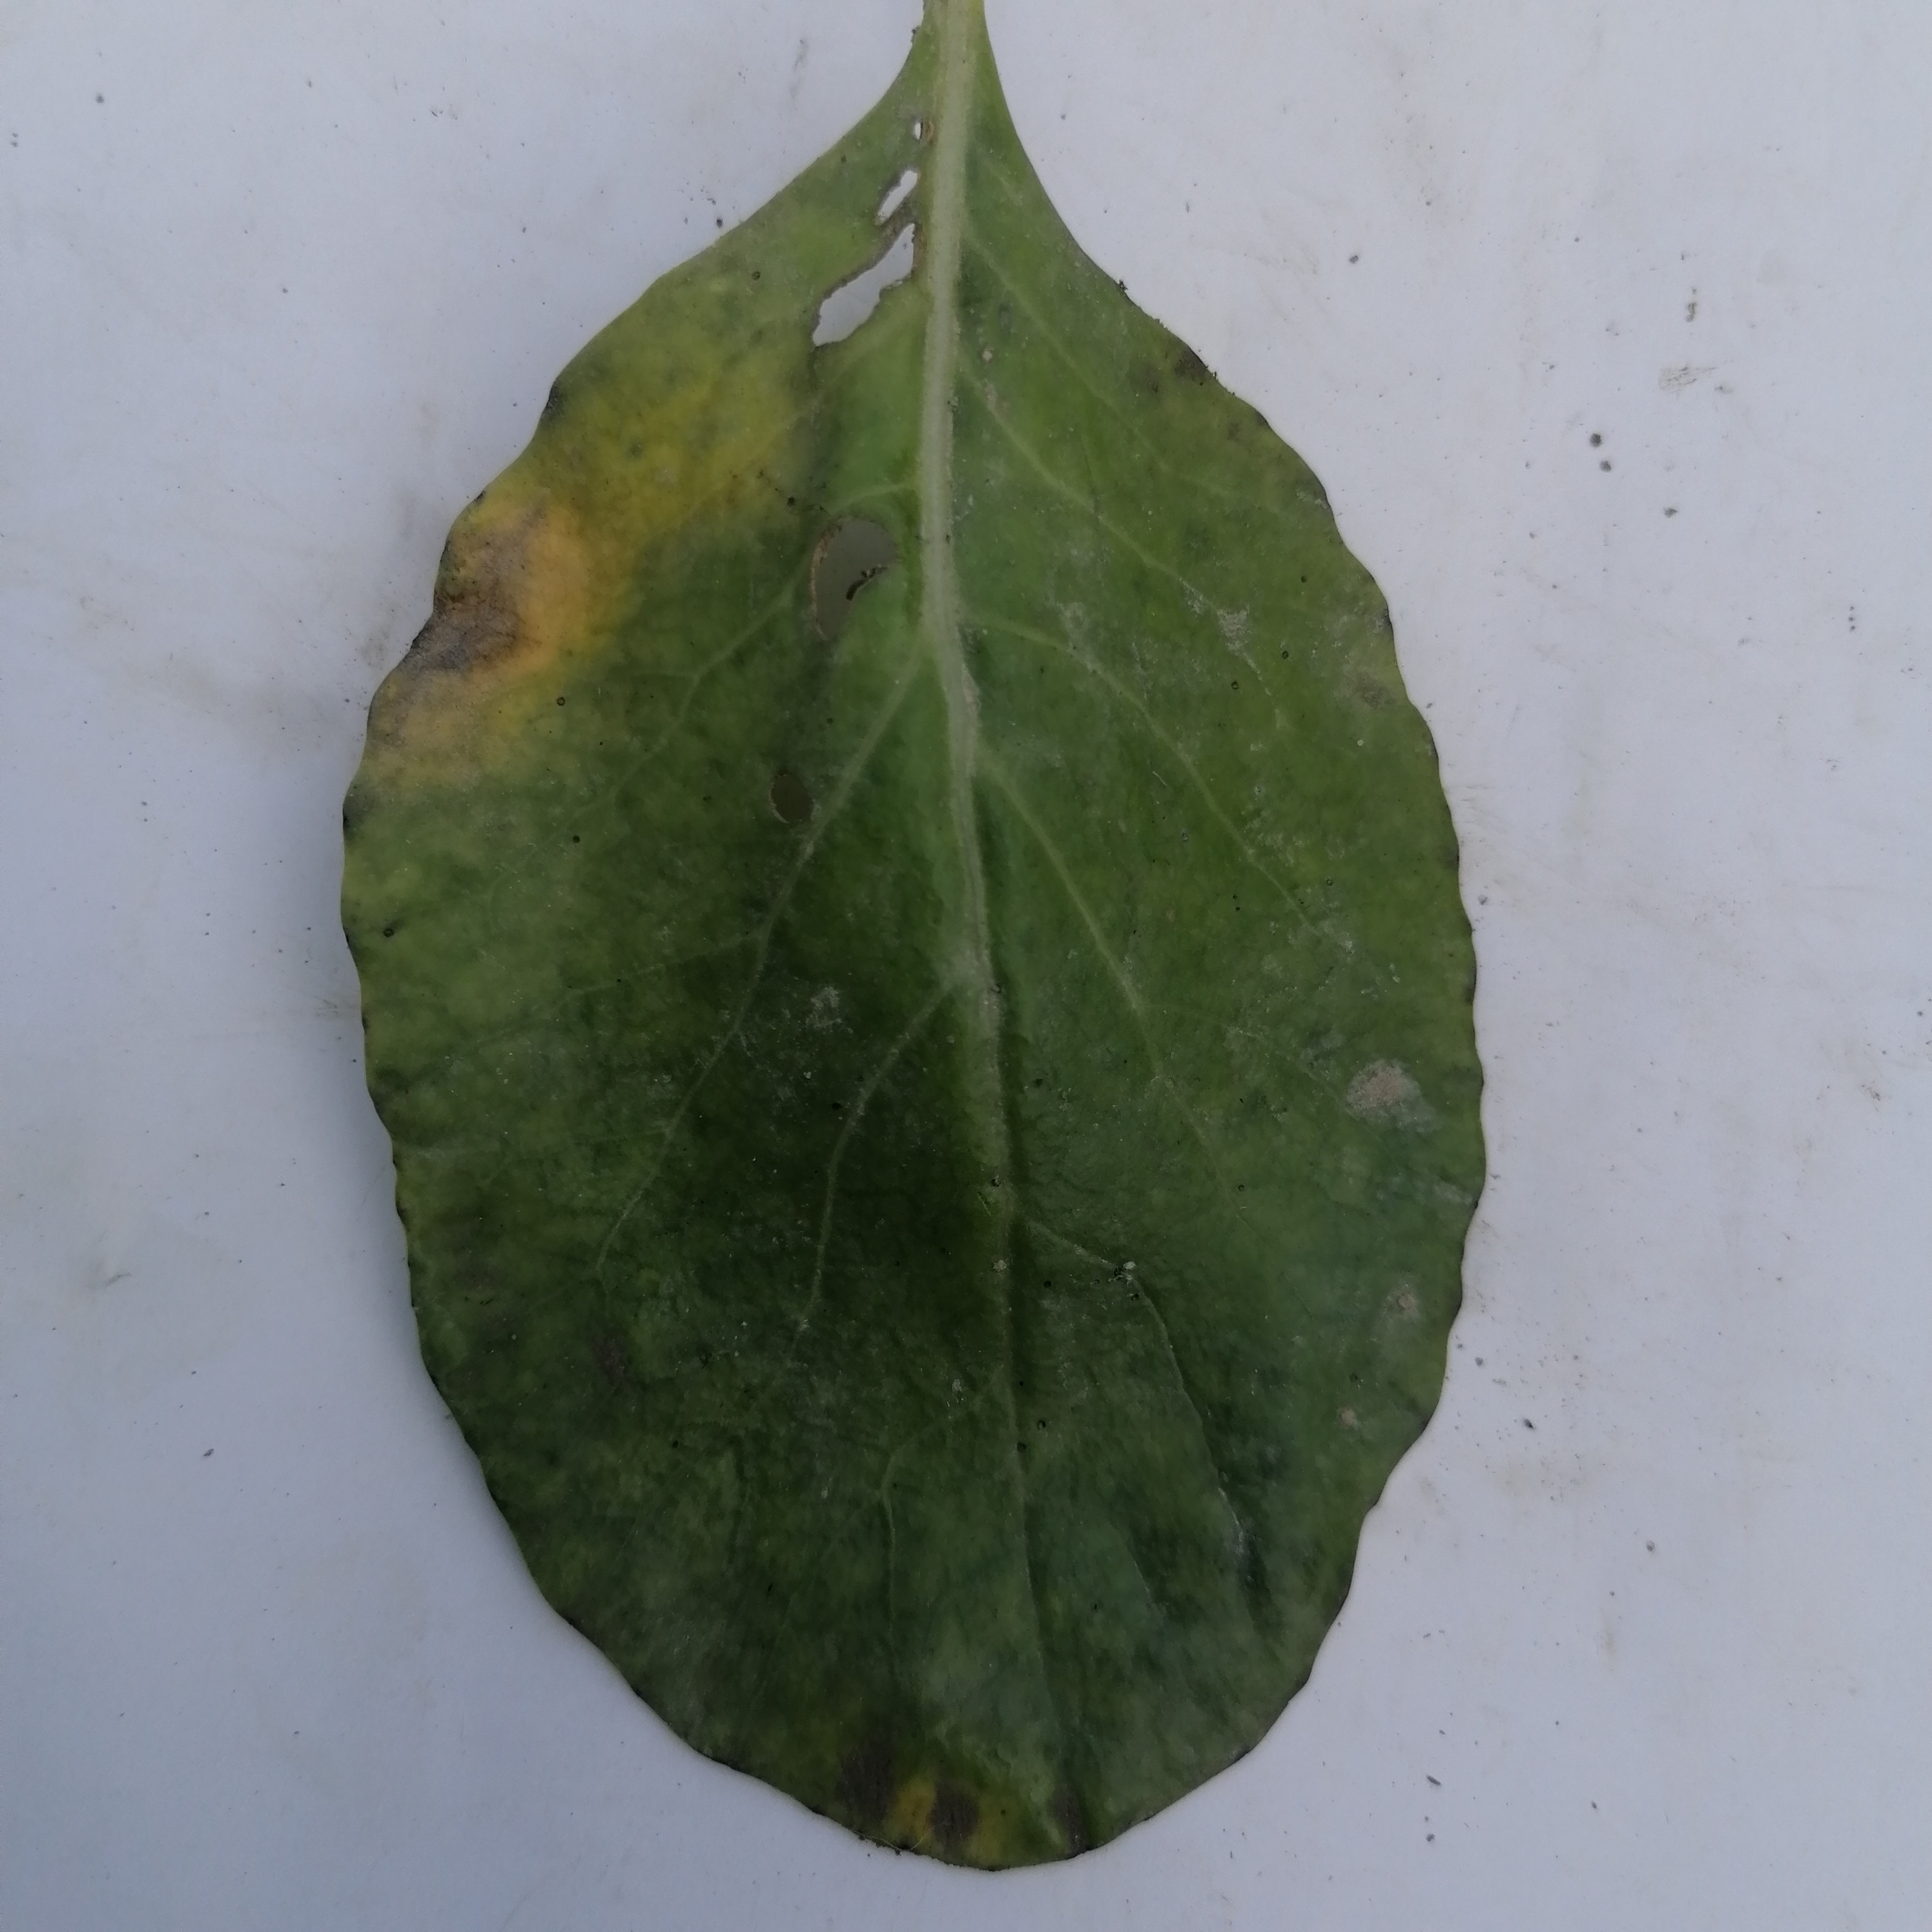
Label: Black Rot